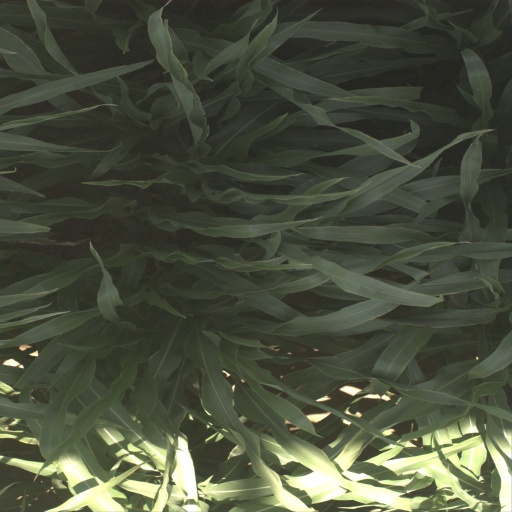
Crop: sorghum